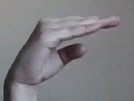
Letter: jeem